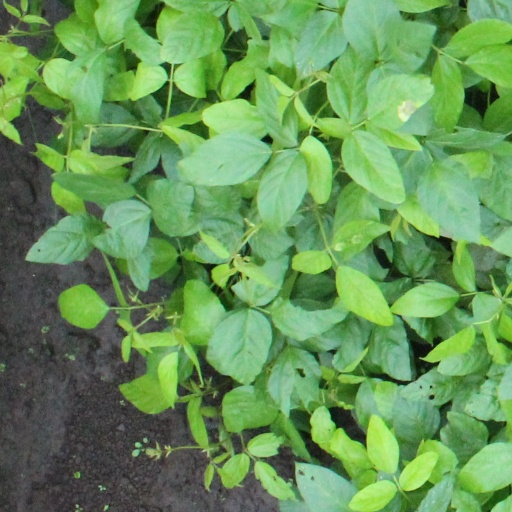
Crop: soybean